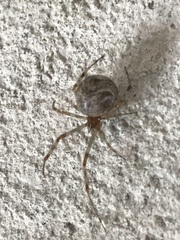
Species: Parasteatoda_tepidariorum